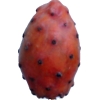
Label: cactus_fruit_red